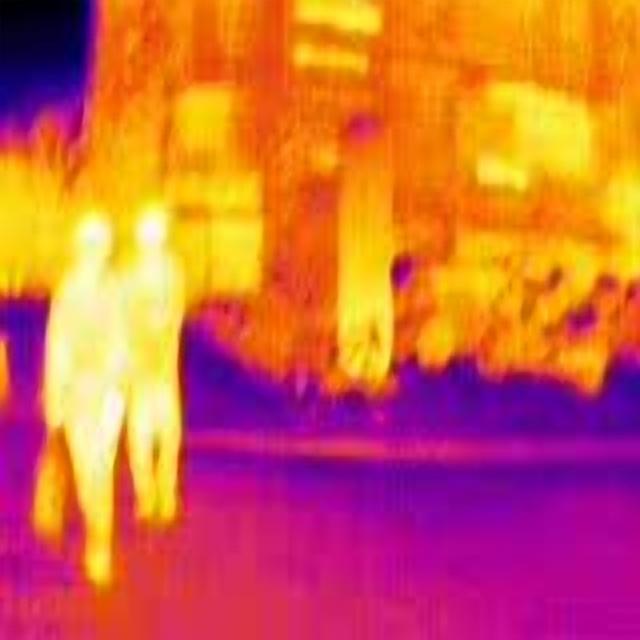
Detected objects:
label: person
label: person